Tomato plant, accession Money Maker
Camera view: bottom (45 deg); turntable rotation: 210 degrees
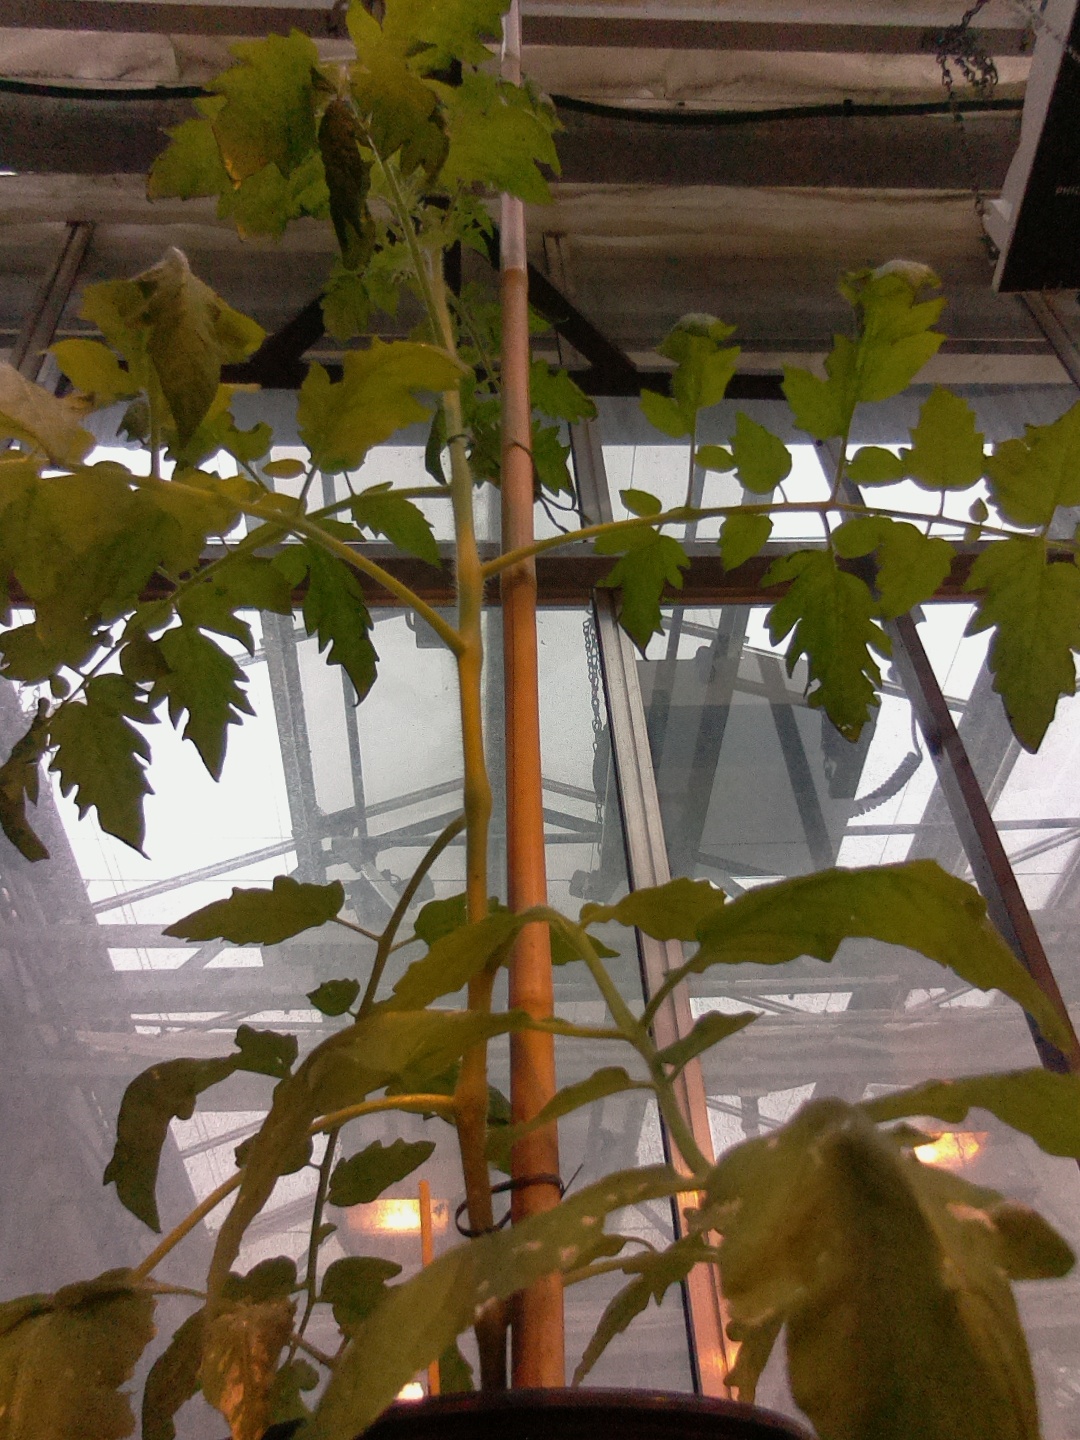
BBCH growth stage 53: 3 inflorescences visible